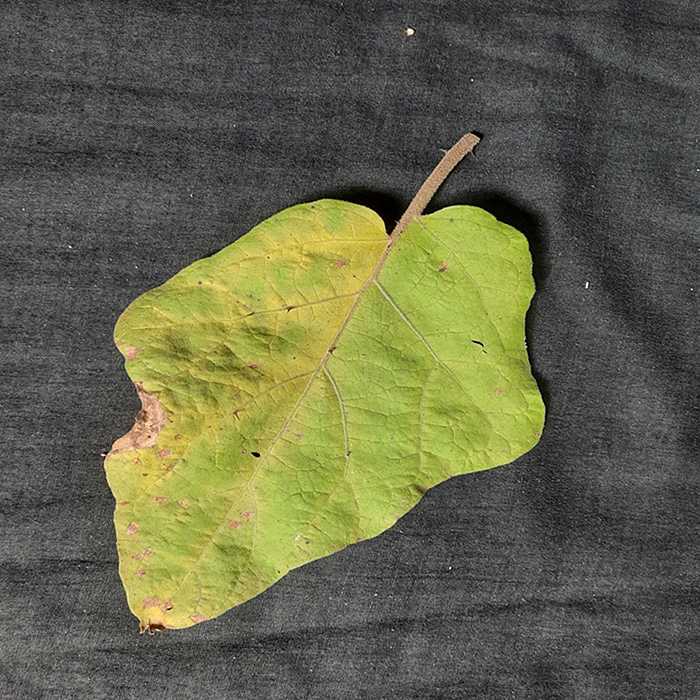
Plant: Eggplant
Label: Eggplant verticillium wilt